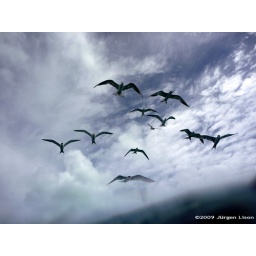
Scary Frigate Birds against a white blue sky